Kristian Mantzius

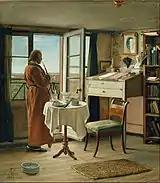
Carl Bloch: "Kristian Mantzius in his study" 1853

Mantzius married Anna Margrethe Petrea Jorgensen (b. Copenhagen on 10 December 1841) on 20 January 1859, with whom he had Karl Mantzius (1860-1921), actor and theater director. His niece was Juliane Blicher-Hansen (1849-1933), a school superintendent.